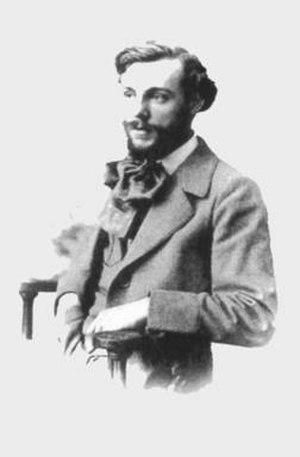
Léon Cauvy, né le 12 janvier 1874 à Montpellier et mort le 3 janvier 1933 à Alger, est un peintre français.